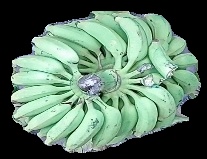
Variety: elakki-bale
Grade: grade1